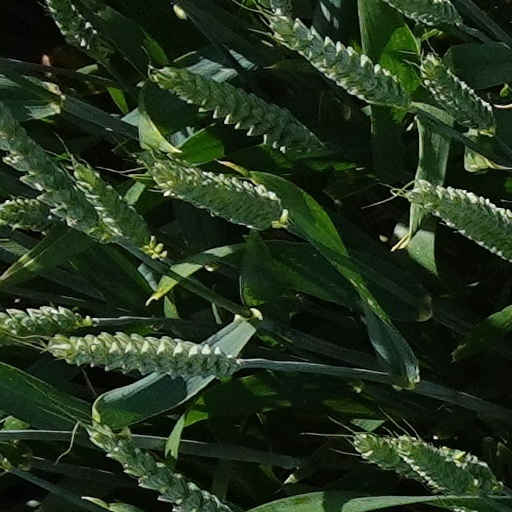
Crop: wheat